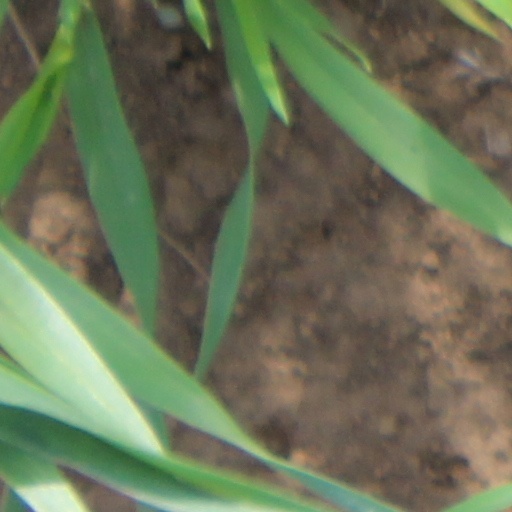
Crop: wheat